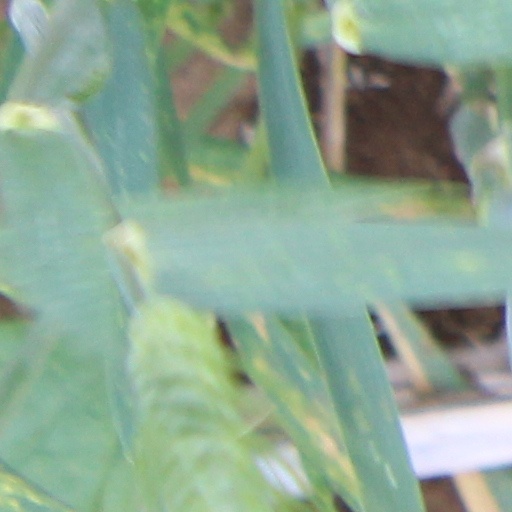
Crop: wheat